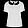
Label: Shirt